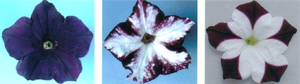
Pétunia, également appelé saint-joseph au Québec, est un nom vernaculaire français qui désigne les espèces du genre Petunia au sens de Jussieu. Depuis la révision taxonomique de Wijsman, ce taxon est divisé en deux genres Petunia et Calibrachoa. Les pétunias comportent de nombreux hybrides et cultivars ornementaux. Dans un usage québécois, le terme vernaculaire "pétunia" désigne aussi des Ruellia.
En génétique, le phénotype est l'ensemble des traits observables d'un organisme. Très souvent, l'usage de ce terme est plus restrictif : le phénotype est alors considéré au niveau d'un seul caractère, à l'échelle cellulaire ou encore moléculaire. L'ensemble des phénotypes observables chez les individus d'une espèce donnée est parfois appelé le phénome.